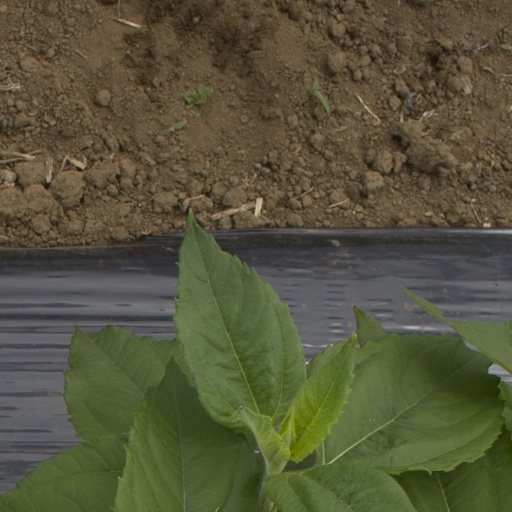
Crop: Jerusalem artichoke